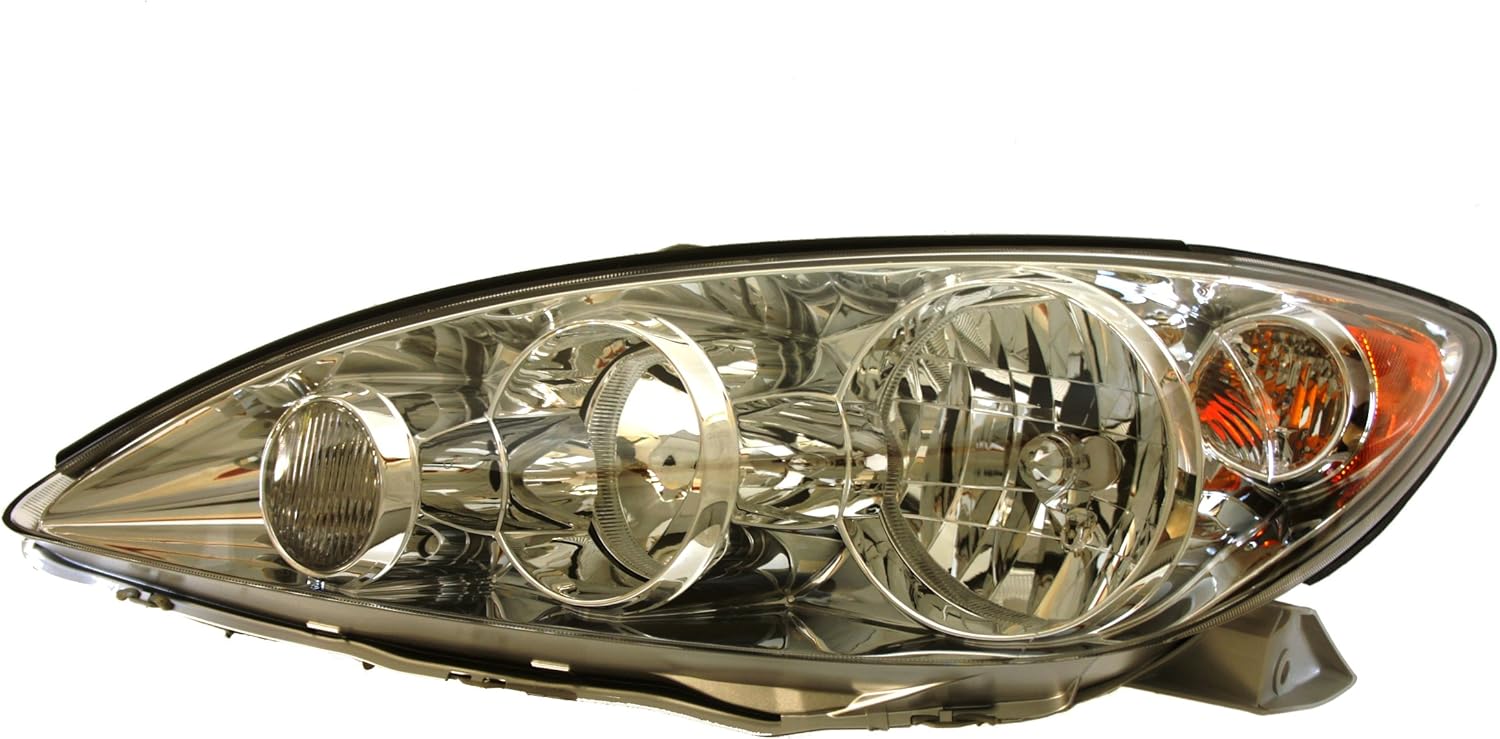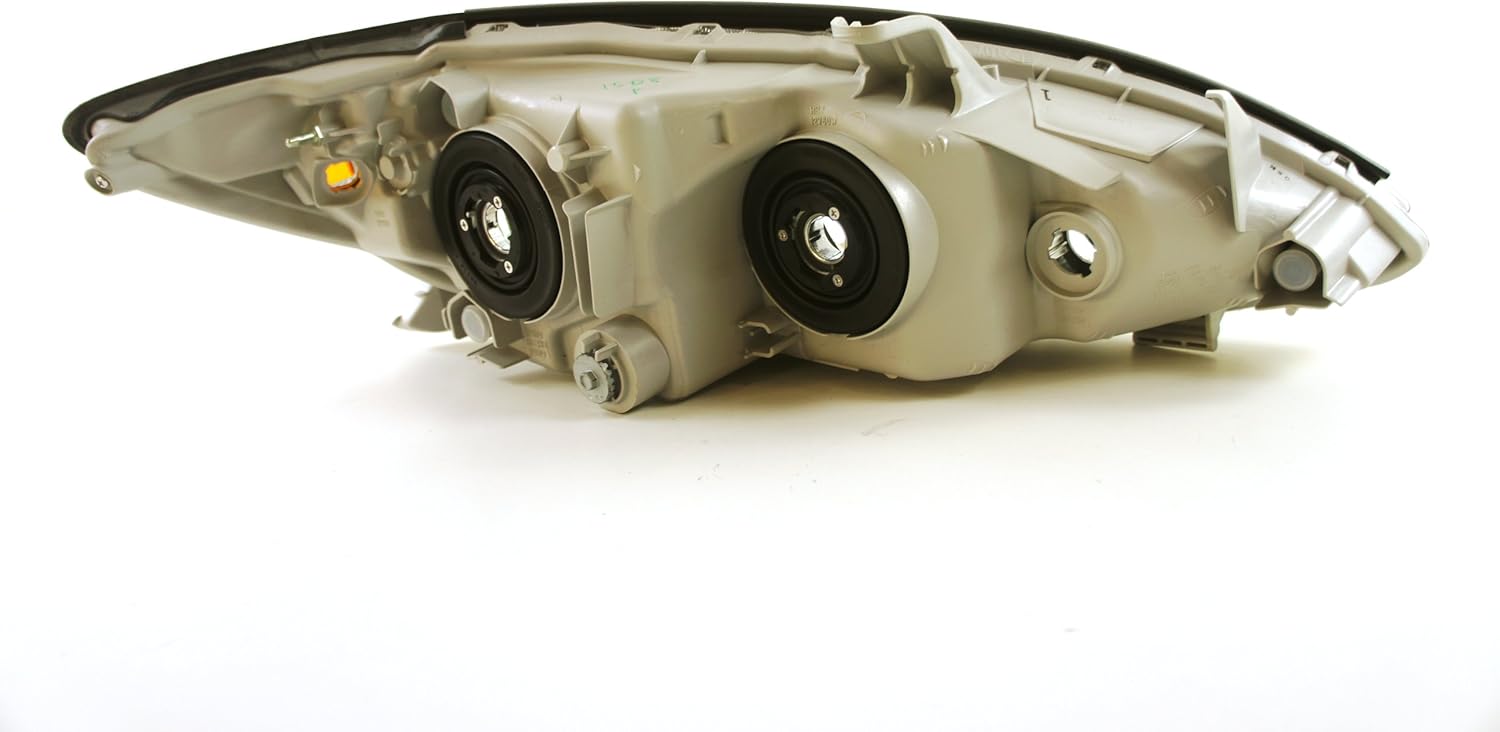
Genuine Toyota Parts 81170-33530 Driver Side Headlight Lens/Housing
Category: Automotive
This is the official Genuine Toyota Parts replacement part for your vehicle.
Features: This is the official replacement part for your vehicle | Made in China | Package Dimensions : 15.0 L x 8.0 H x 8.0 W (inches) | Package Weight : 4.0 pounds